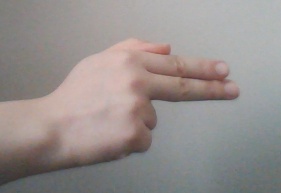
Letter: ghain